Rouge Dragon Pursuivant

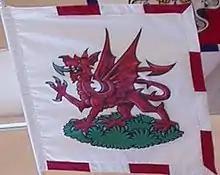
The badge as displayed on a banner hanging in the College of Arms.

Rouge Dragon Pursuivant of Arms in Ordinary is a junior officer of arms of the College of Arms, named after the red dragon of Wales. The office was instituted by Henry VII on 29 October 1485, the eve of his coronation.